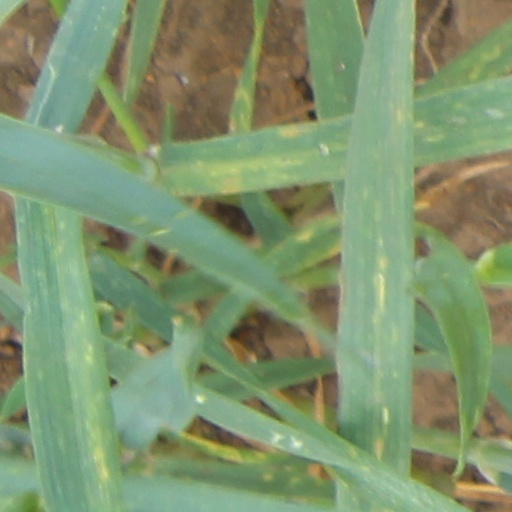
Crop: wheat